Kieran Dixon

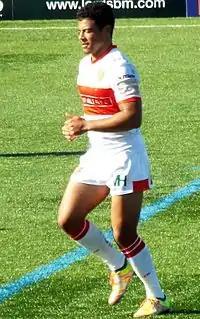
Dixon playing for Hull Kingston Rovers in 2016

Dixon played one game on loan for the Newcastle Thunder in RFL League 1, scoring a try against the London Skolars in May 2016.